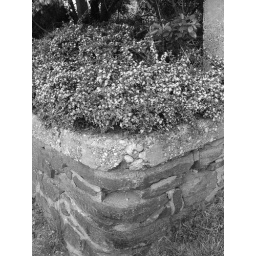
Flowers on a wall cornice on a very busy street in Maribor.